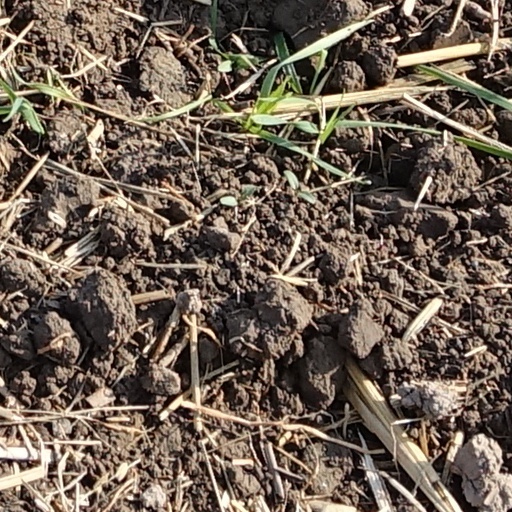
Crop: wheat